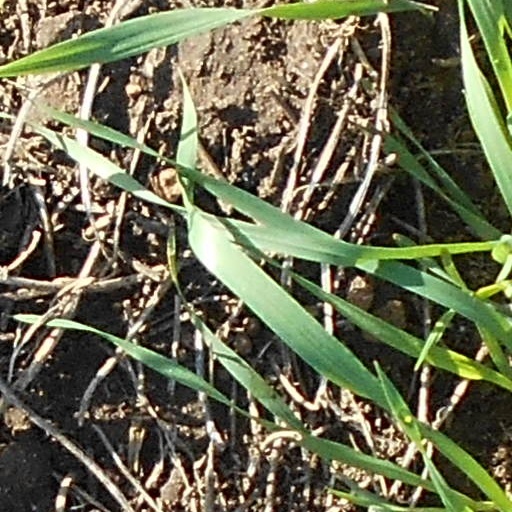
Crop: wheat